Lukas Deinhofer

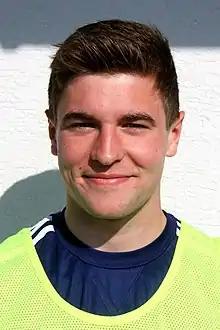
Deinhofer in 2014

Lukas Deinhofer (born 20 March 1994) is an Austrian professional footballer who plays as a right-back for Austrian Football Second League club SKU Amstetten.